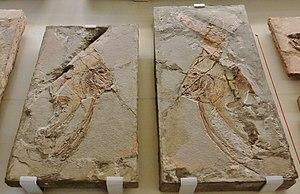
Ceratoichthys est un genre éteint de poissons Perciformes marins de la famille des Carangidae, ressemblant au musso panache actuel. Il est seulement connu dans l'Éocène inférieur du site fossilifère du Monte Bolca en Italie, dans des niveaux stratigraphiques datés de l'Yprésien supérieur, entre 50,5 et 48,5 Ma.